Silapathar

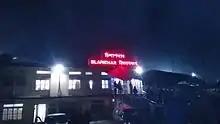
Silapathar Railway station

It is well connected to the state and the country through roadways, railways and airways. Mohanbari Airport which falls under the city of Dibrugarh is the nearest airport from Silapathar.